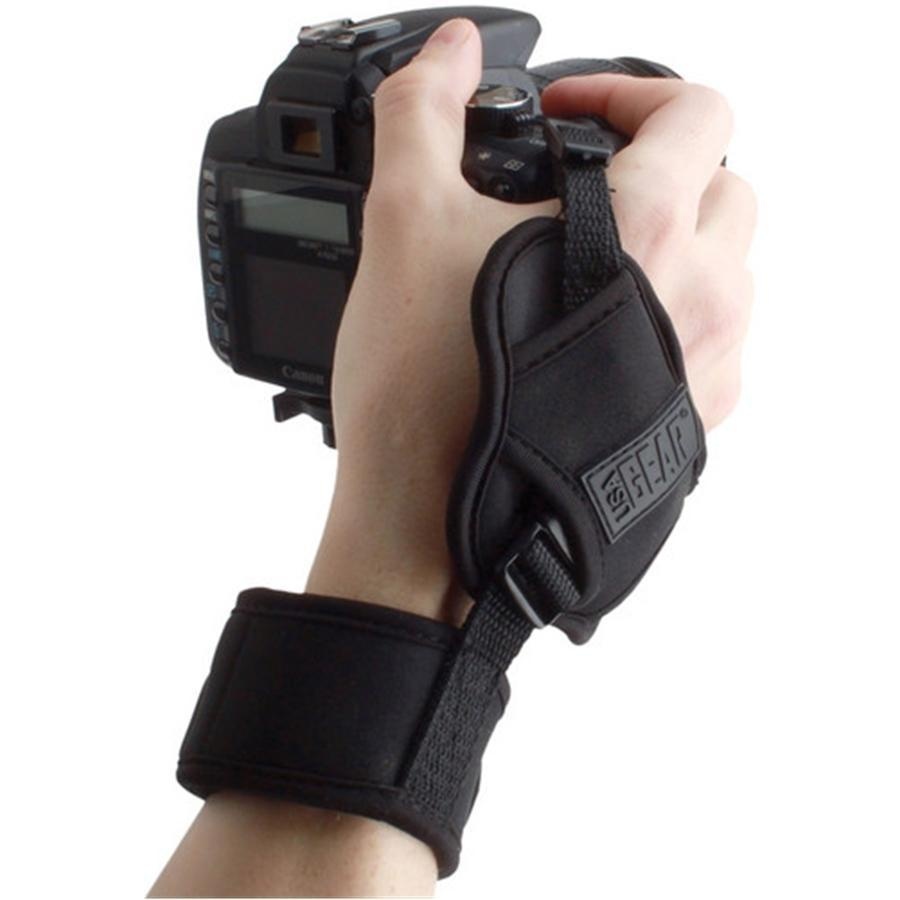
USA GEAR GRCMDG0110BKUS Double Poignée Support de Main et Sangle de Poignet Noir
La dragonne et la dragonne à poignée double Gear de la série professionnelle USA Gear d'accessoires sont une combinaison de poignet et de main pour la plupart des appareils photo reflex numériques. Il est compatible avec les appareils photo équipés d'un connecteur de sangle pour le cou de 3/8 '' et d'un support de trépied 1 / 4-20. Ce système vous fournit deux points de connexion qui empêchent votre caméra de glisser de votre main. Commencez par enfiler et attacher la sangle de la dragonne dans la patte de la dragonne de votre appareil photo. Deuxièmement, connectez le connecteur du trépied à la prise trépied 1 / 4-20 de votre appareil photo. Le connecteur de trépied comporte une prise femelle supplémentaire pour connecter votre appareil photo à un trépied ou un monopode. Enfin, enroulez le support en néoprène autour de votre poignet et fixez-le à l'aide de la fermeture tactile. Ce support s'étire pour s'adapter aux poignets de 4 à 10,5 '' . Ceci vous permet de garder le contrôle total de l'appareil photo et d'éviter tout risque de glissade accidentelle tout en offrant une stabilité de tir accrue. Votre appareil photo est maintenant tenu en deux points et reste fermement dans votre main position de tir. Points forts du produit . Combinaison dragonne / support à la main . Convient à la plupart des appareils photo reflex numériques . Système de connexion à deux points . Cosse de sangle à travers le cou . Se fixe à la prise de trépied 1 / 4-20 . Touch Fasten Néoprène autour du poignet . Prise supplémentaire pour montage sur trépied
Brand: USA GEAR
Category: Cameras & Optics > Camera & Optic Accessories > Camera Parts & Accessories > Camera Grips > Wrist Grips